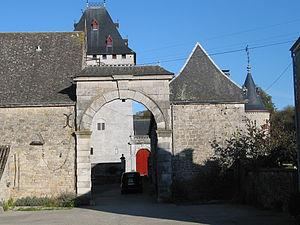
Hargimont (Belgique)
Le château Jemeppe, situé à Hargimont en province belge de Luxembourg, est un château fort de plaine dont l’origine remonte à la première moitié du XIIIᵉ siècle. À cette époque, le domaine est une simple maison forte entourée de marécages.